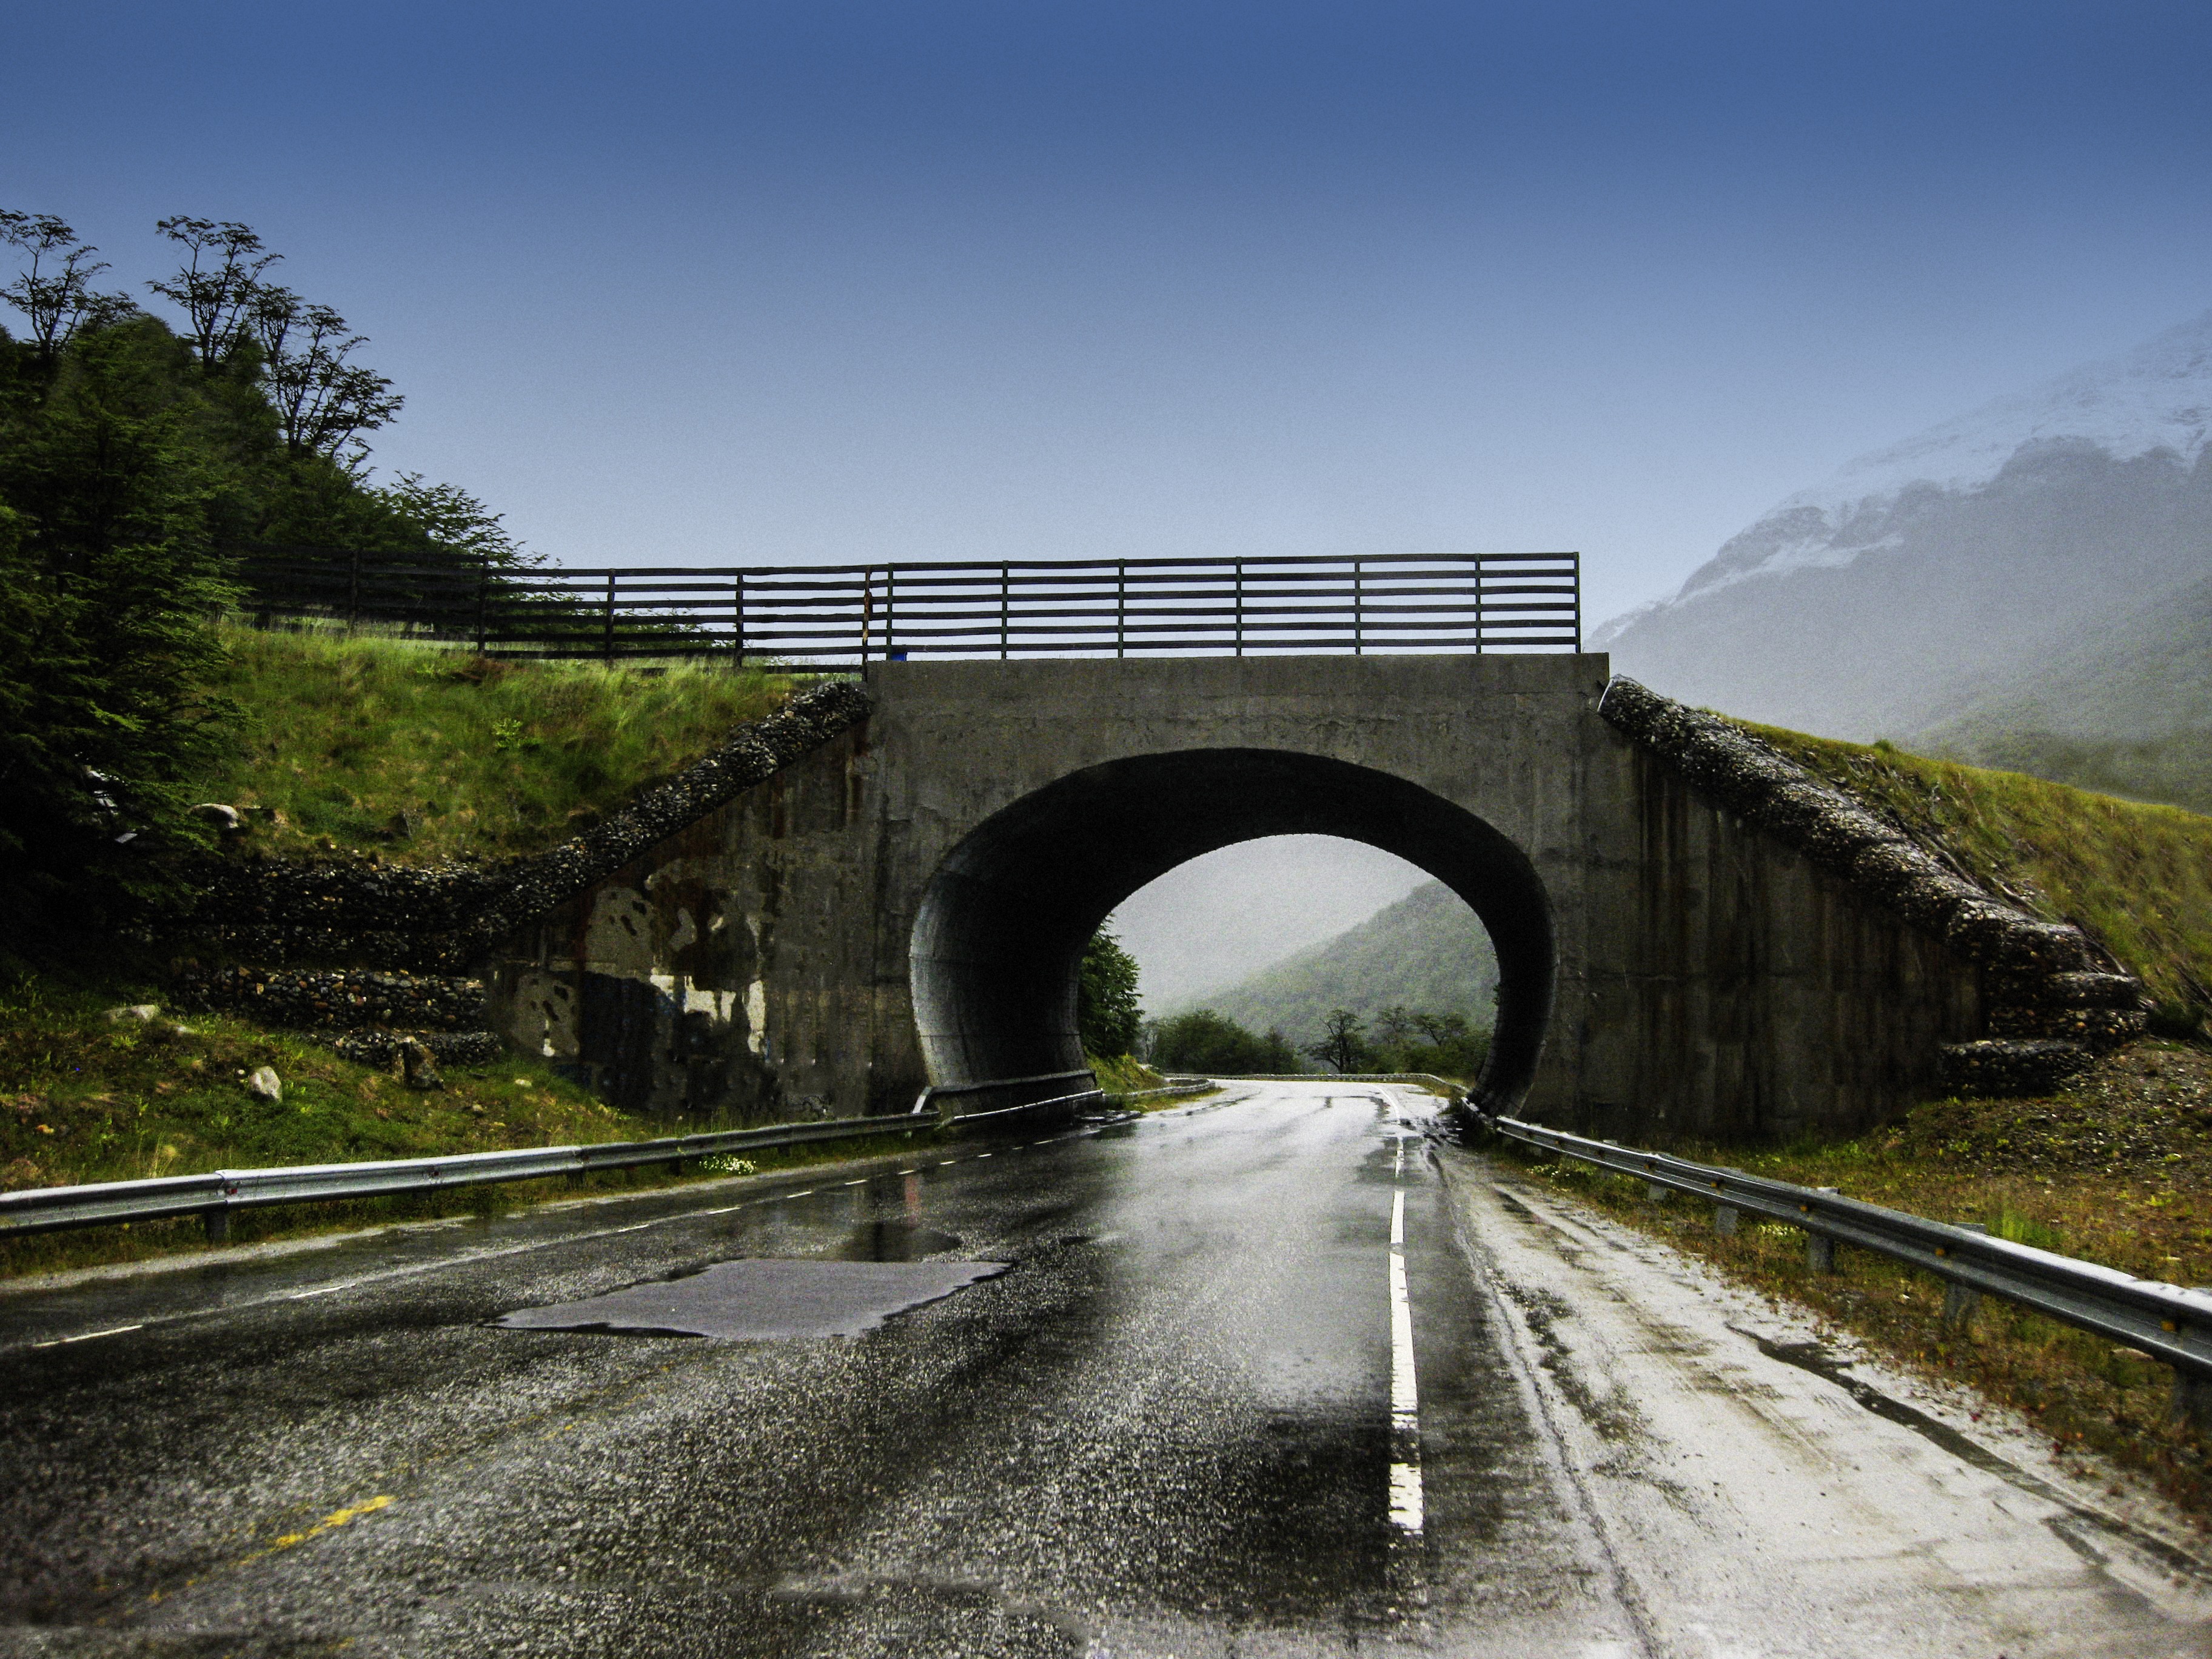
architecture, track, road, bridge, highway, tunnel, transport, arch, lane, waterway, rainy, infrastructure, argentina, viaduct, moisture, ushuaia, nonbuilding structure, controlled access highway